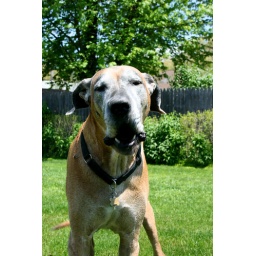
i was sitting in the grass and not playing with him and his milk jug